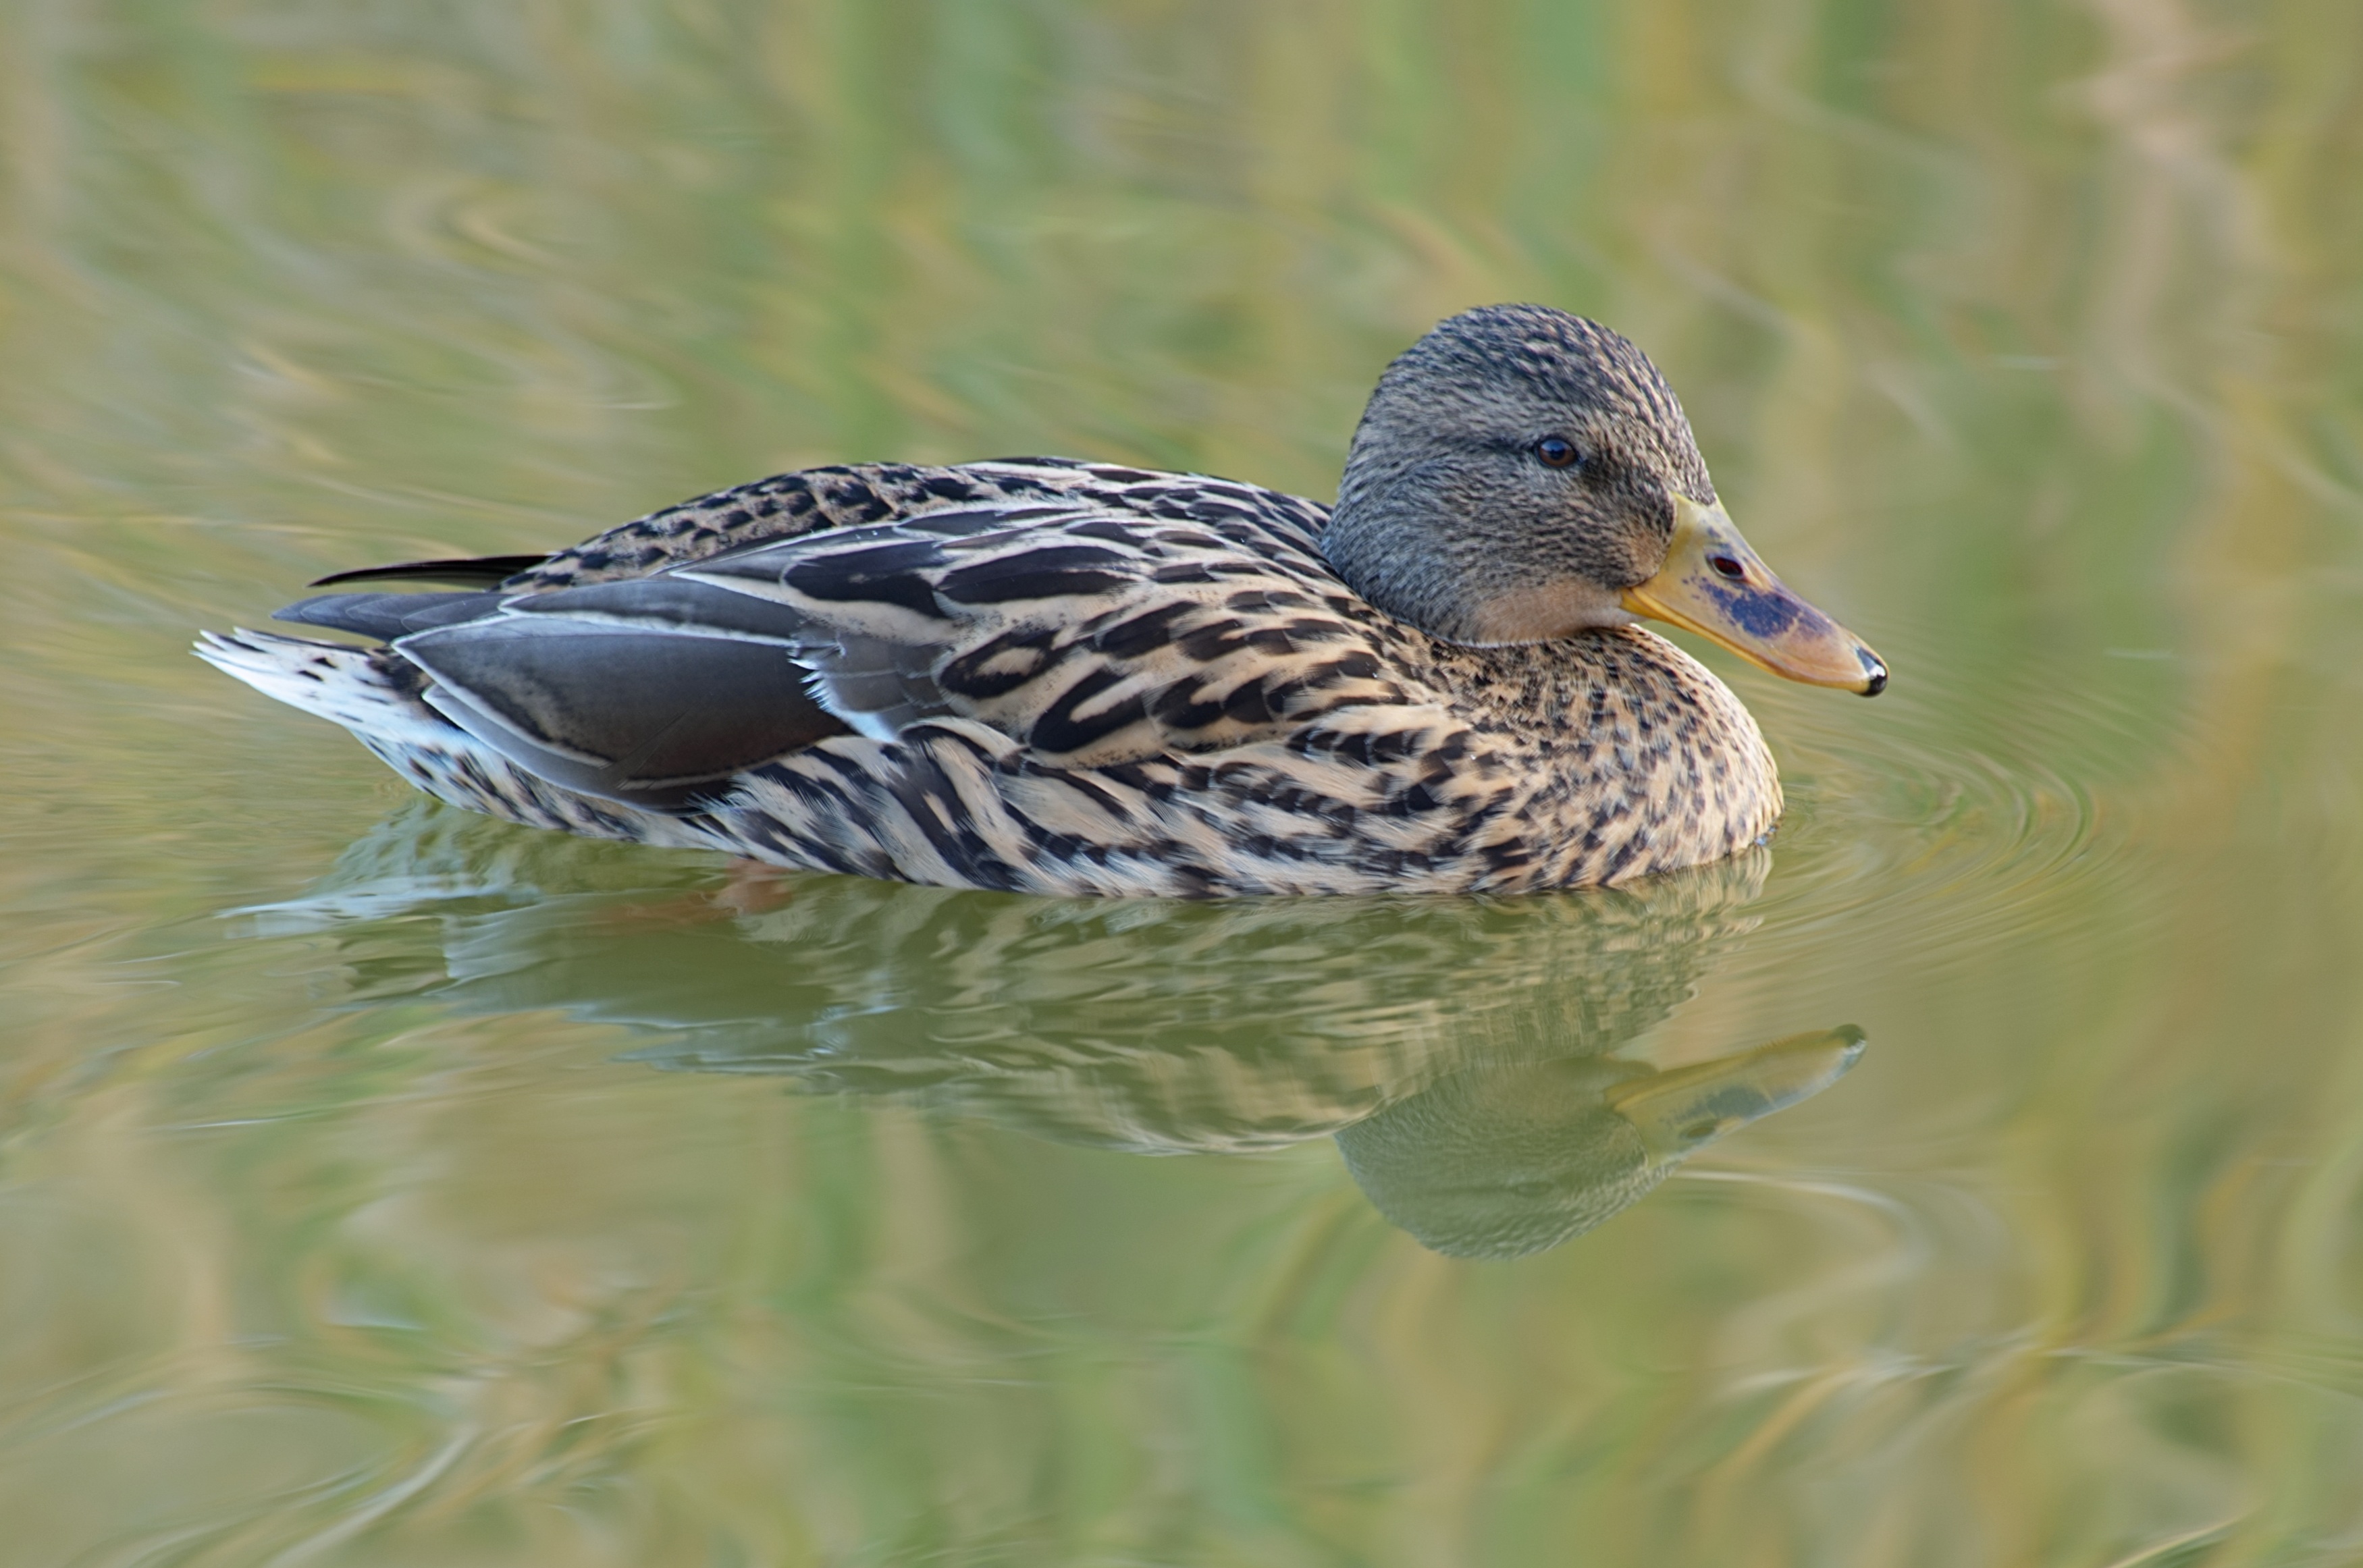
water, nature, bird, wing, lake, animal, wildlife, wild, beak, feather, fauna, poultry, duck, goose, vertebrate, waterfowl, water bird, mallard, canard, ducks geese and swans, seaduck